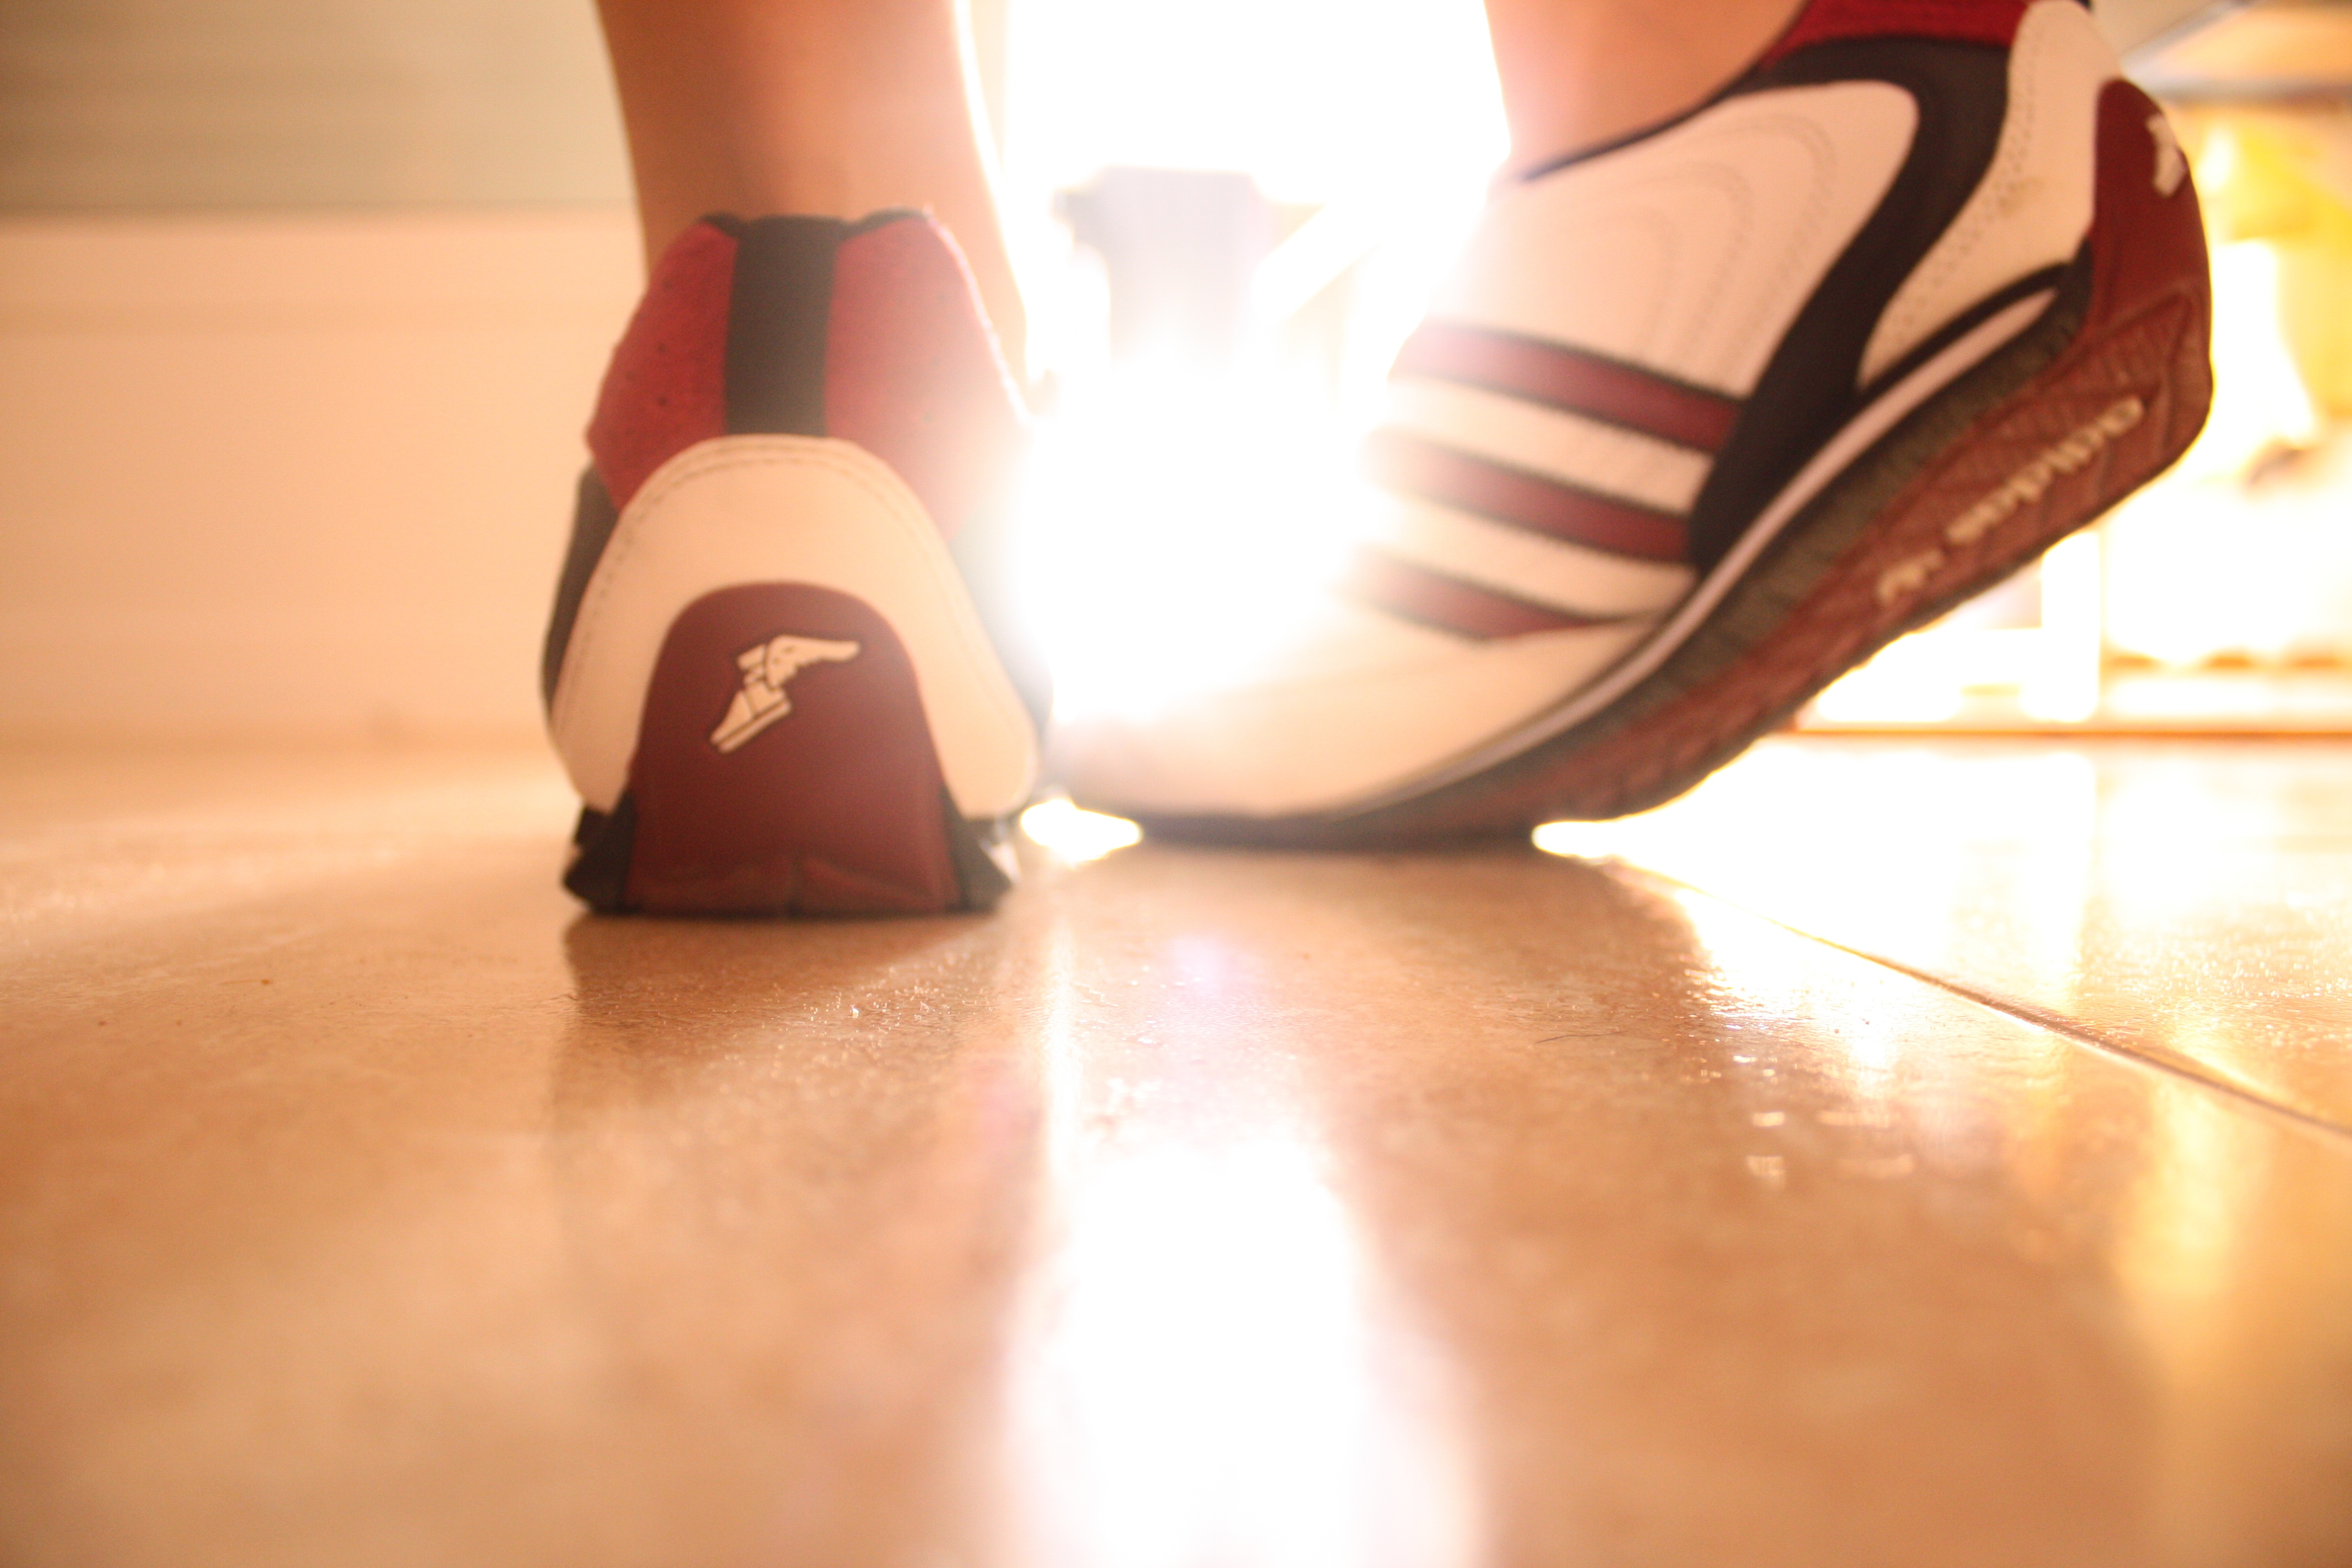
shoe, leg, foot, human body, footwear, high heeled footwear